I've Been to the Mountaintop

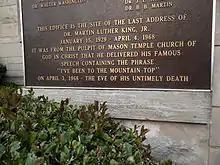
The plaque outside the site of the speech, Mason Temple in Memphis, Tennessee

"I've Been to the Mountaintop" is the popular name of the final speech delivered by Martin Luther King Jr.